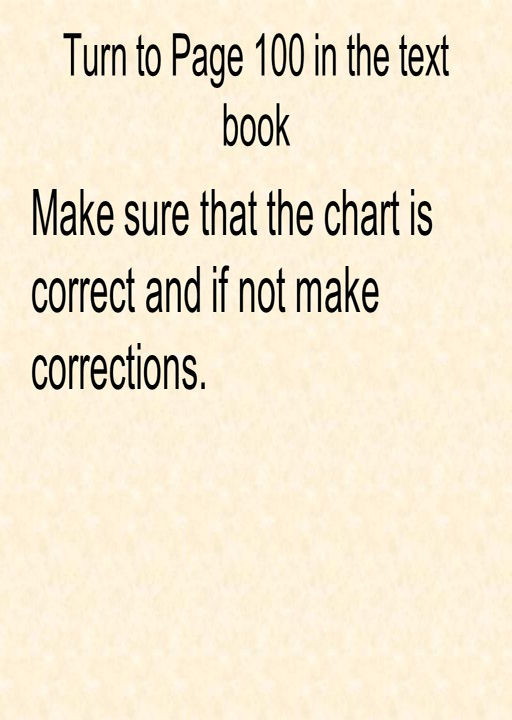
turn to page in the text book